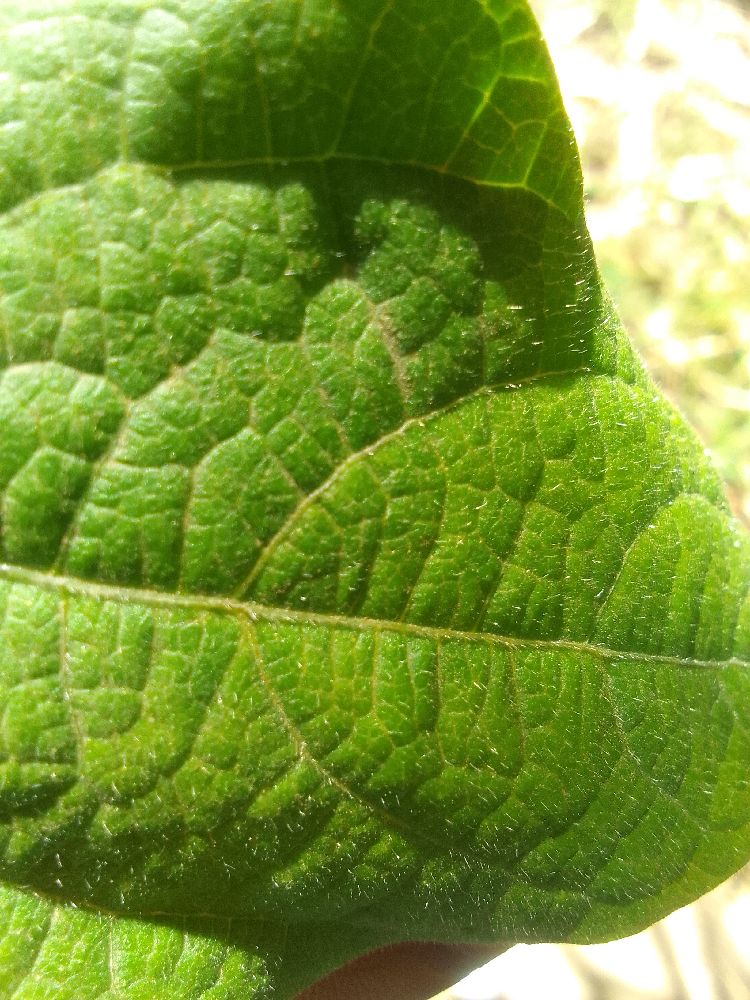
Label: healthy